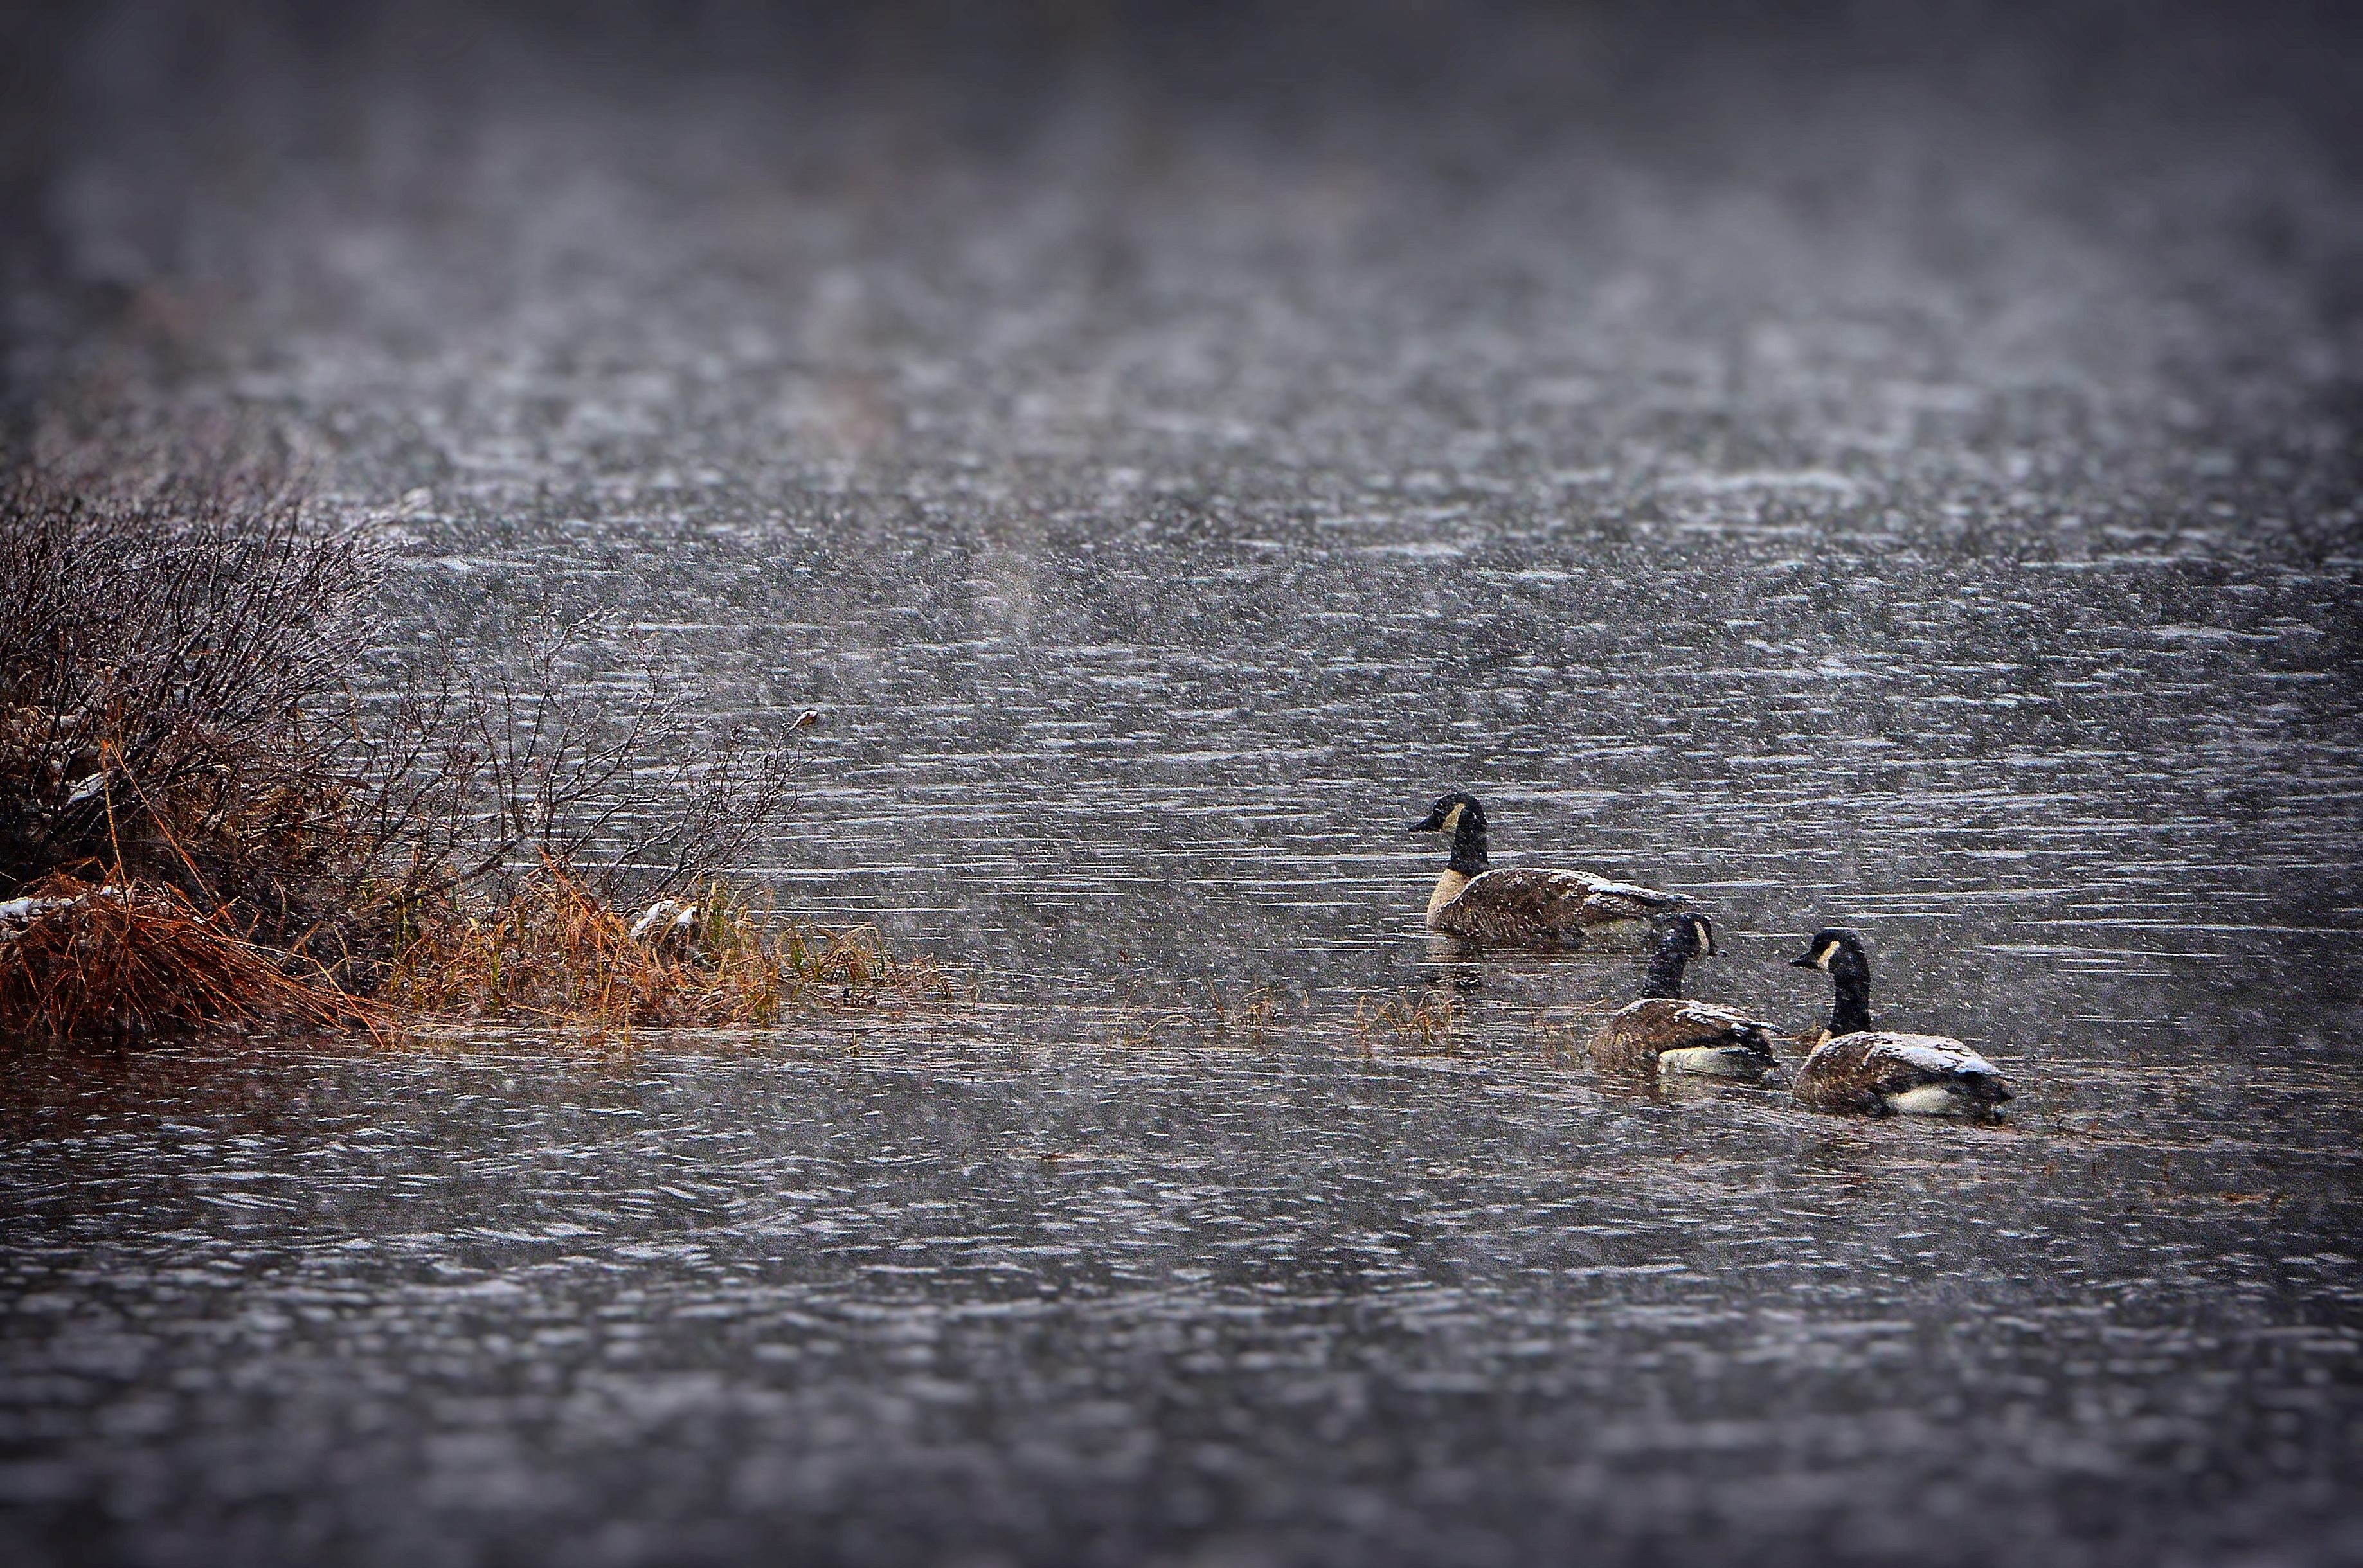
water, nature, snow, winter, bird, morning, lake, wildlife, reflection, weather, season, fauna, duck, canada, geese, quebec, waterfowl, water bird, bustards, ducks geese and swans